Detective Naani

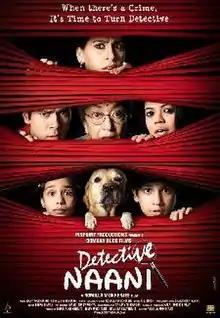
Theatrical poster

Detective Naani is an Indian Hindi-language mystery comedy film released on 22 May 2009. It is directed by debutante Romilla Mukherjee and stars Ava Mukherjee with Zain Khan, Amit Verma and Shweta Gulati.